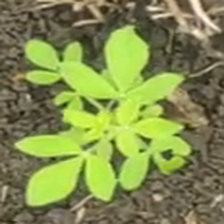
Weed species: Sicklepod_(Senna obtusifolia)